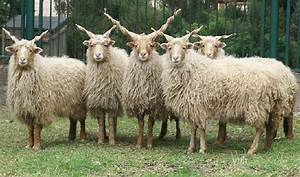
Label: sheep